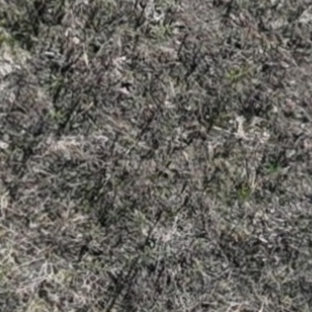
Month: october